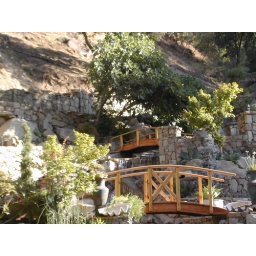
There are 3 in all, several huge stone slabs span the water features.